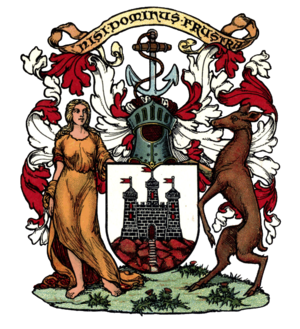
Edinburgh
Edinburgh er hovedstaden i Skotland og hovedsædet for det skotske parlament. Det er den næststørste by i Skotland og den syvende mest befolkede by i Storbritannien. Byens indbyggertal på 495.360 overgås af Glasgow. Byen har været hovedstad siden 1437 og kom i 1995 på UNESCOs Verdensarvsliste. Byen er med ca. 13 mio. besøgende om året den næststørste turistby i Storbritannien efter London. The City of Edinburgh Council leder denne, én af Skotlands 32 lokale statsområder. Statsområdet inkluderer byen Edinburgh og 78 km² landområde. Placeret i syd-øst Skotland, ligger Edinburgh på Central Belt's østkyst, langs Firth of Forth, nær Nordsøen.